Sonnefeld Abbey

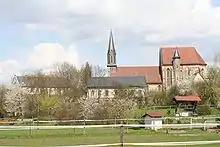
The abbey church, south side

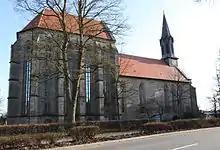
North side

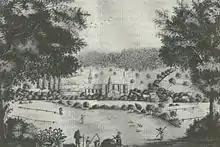
View from 1825 (drawing by Karl Koch)

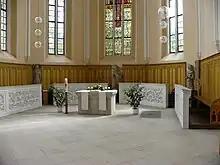
Choir

Sonnefeld Abbey is a former Cistercian nunnery in Sonnefeld in Bavaria, Germany. The former abbey church, or "Klosterkirche", is now an Evangelical Lutheran parish church.